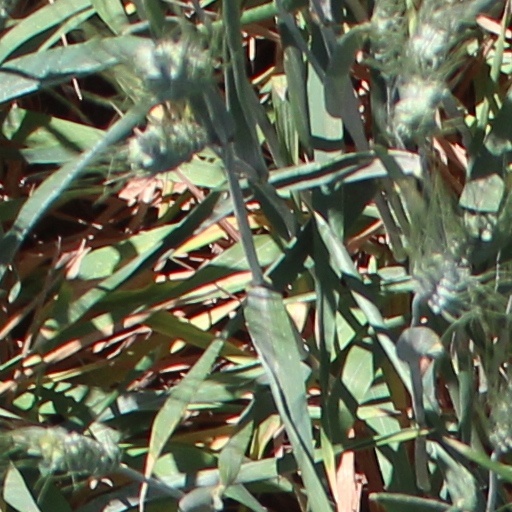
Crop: wheat